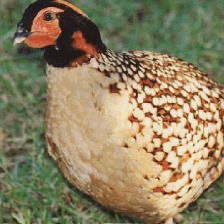
Species: CABOTS TRAGOPAN
Scientific name: TRAGOPAN CABOTI